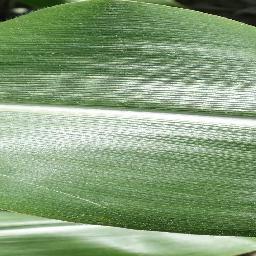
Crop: corn
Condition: (maize)_healthy